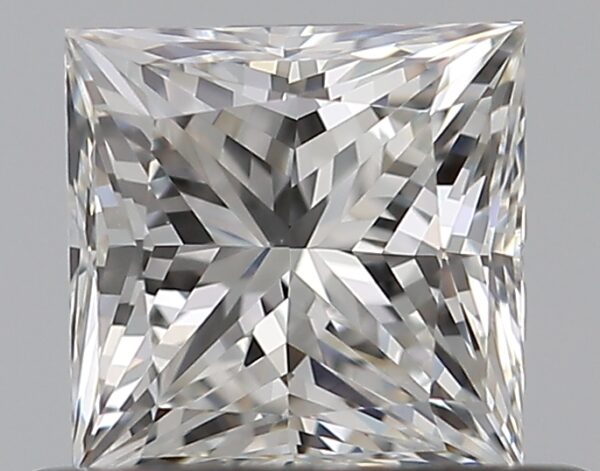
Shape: princess
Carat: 0.5
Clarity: VS2
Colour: F
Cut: VG
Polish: EX
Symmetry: GD
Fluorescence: N
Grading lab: GIA
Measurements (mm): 4.33 x 4.28 x 3.21